Bob Hunter (Los Angeles sportswriter)

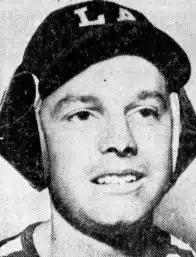
Bob Hunter modeling a new baseball helmet in 1939.

Bob Hunter (March 19, 1913 – October 21, 1993) was a Los Angeles sportswriter for 58 years and the 1989 winner of the J. G. Taylor Spink Award for distinguished baseball writing.